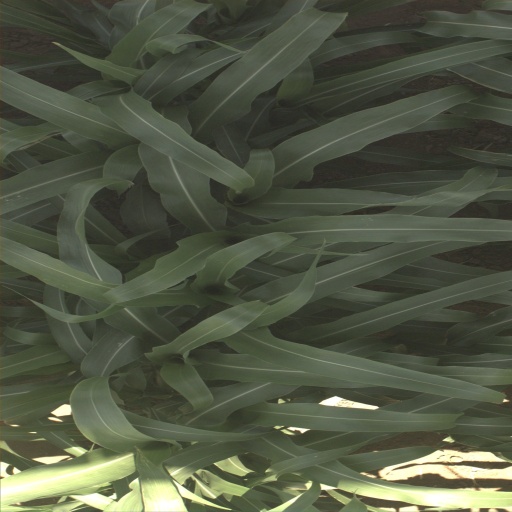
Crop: sorghum